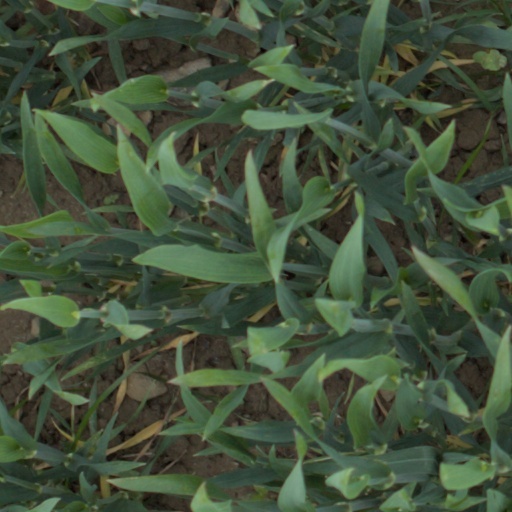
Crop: wheat